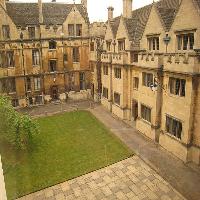
Weather: cloudy or overcast